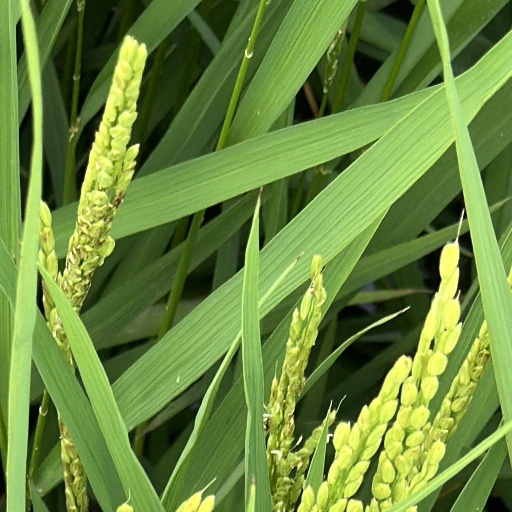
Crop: rice